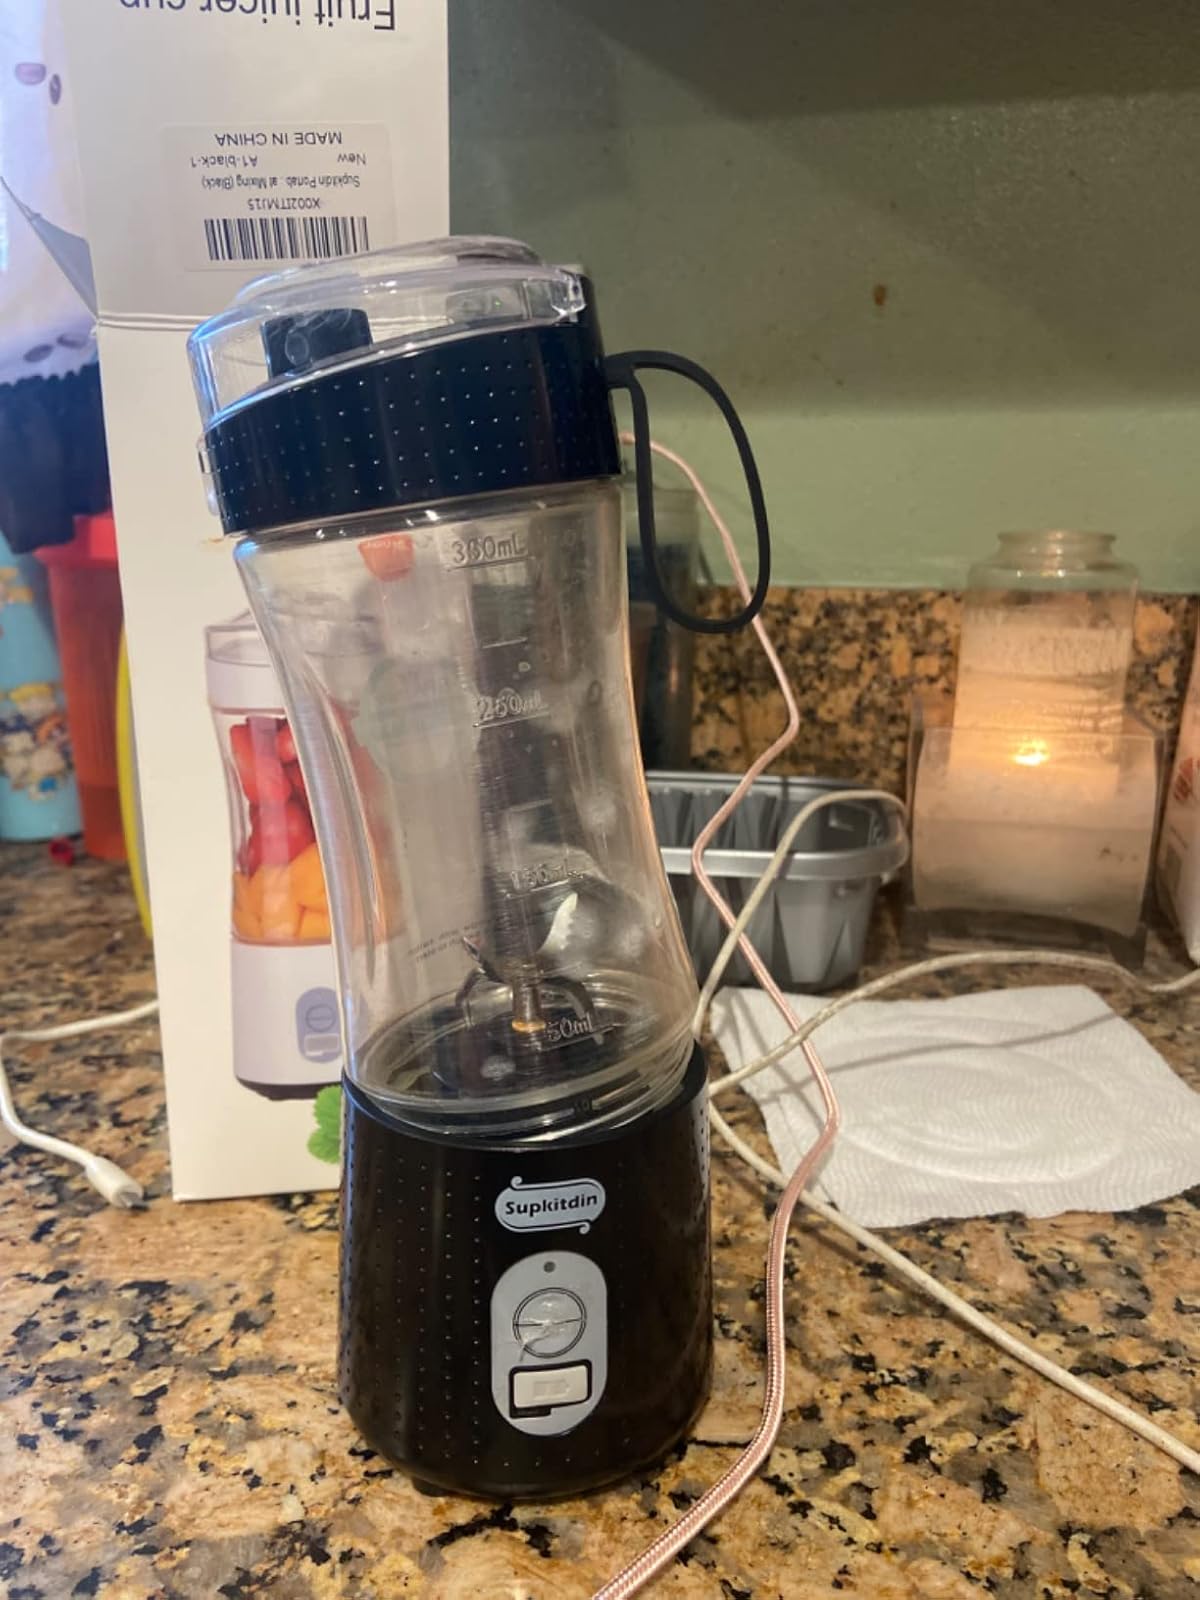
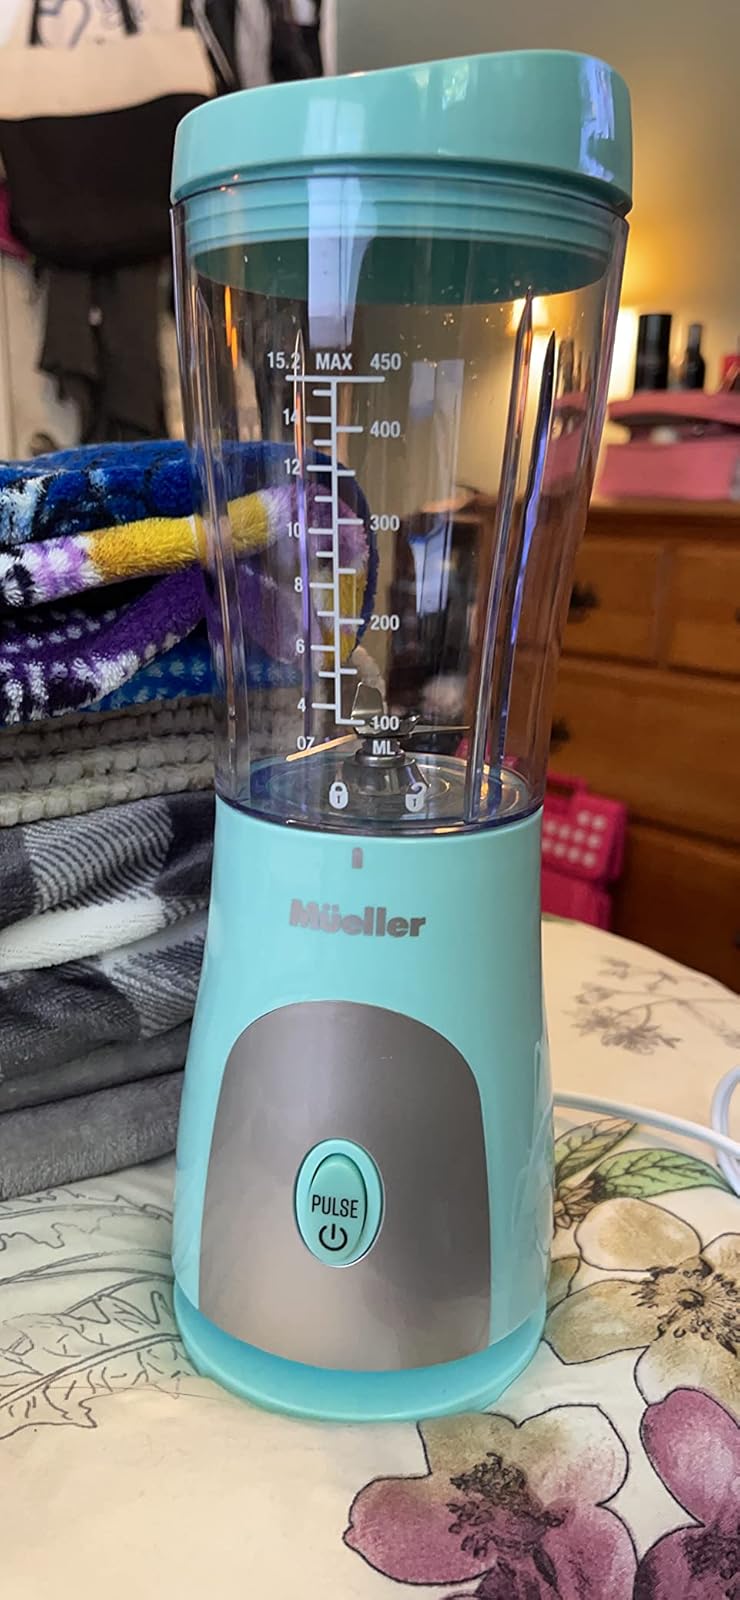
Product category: items_blender
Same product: no